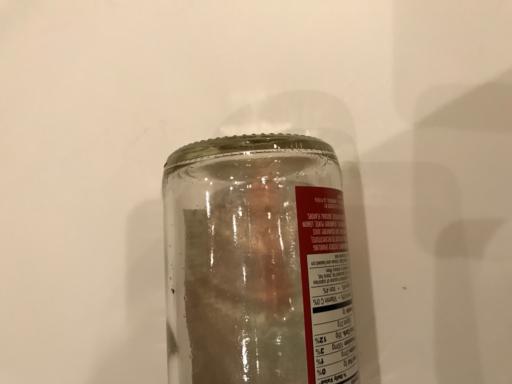
Label: glass